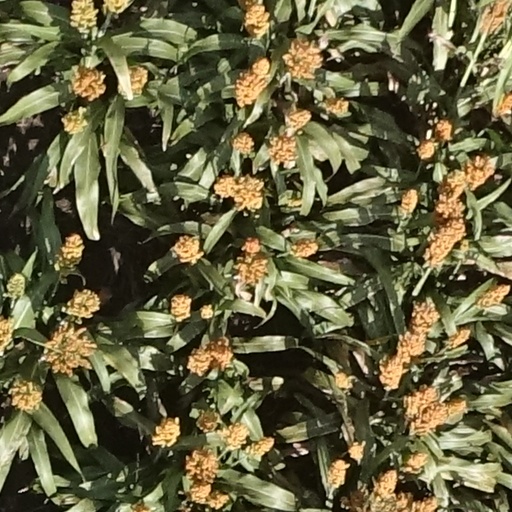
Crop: sorghum